Les deux avares

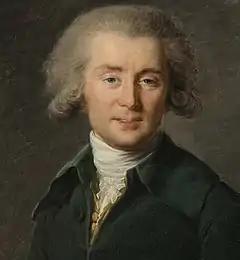
André Grétry

Les deux avares ("The Two Misers"), is an opéra bouffon in two acts written by André Grétry at age 27 in 1770 to a French libretto by Fenouillot de Falbaire and German version by Herbert Trantow.